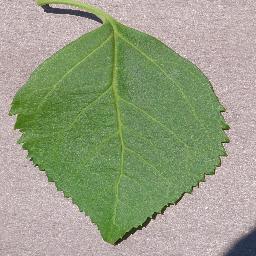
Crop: cherry
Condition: (including_sour)_healthy